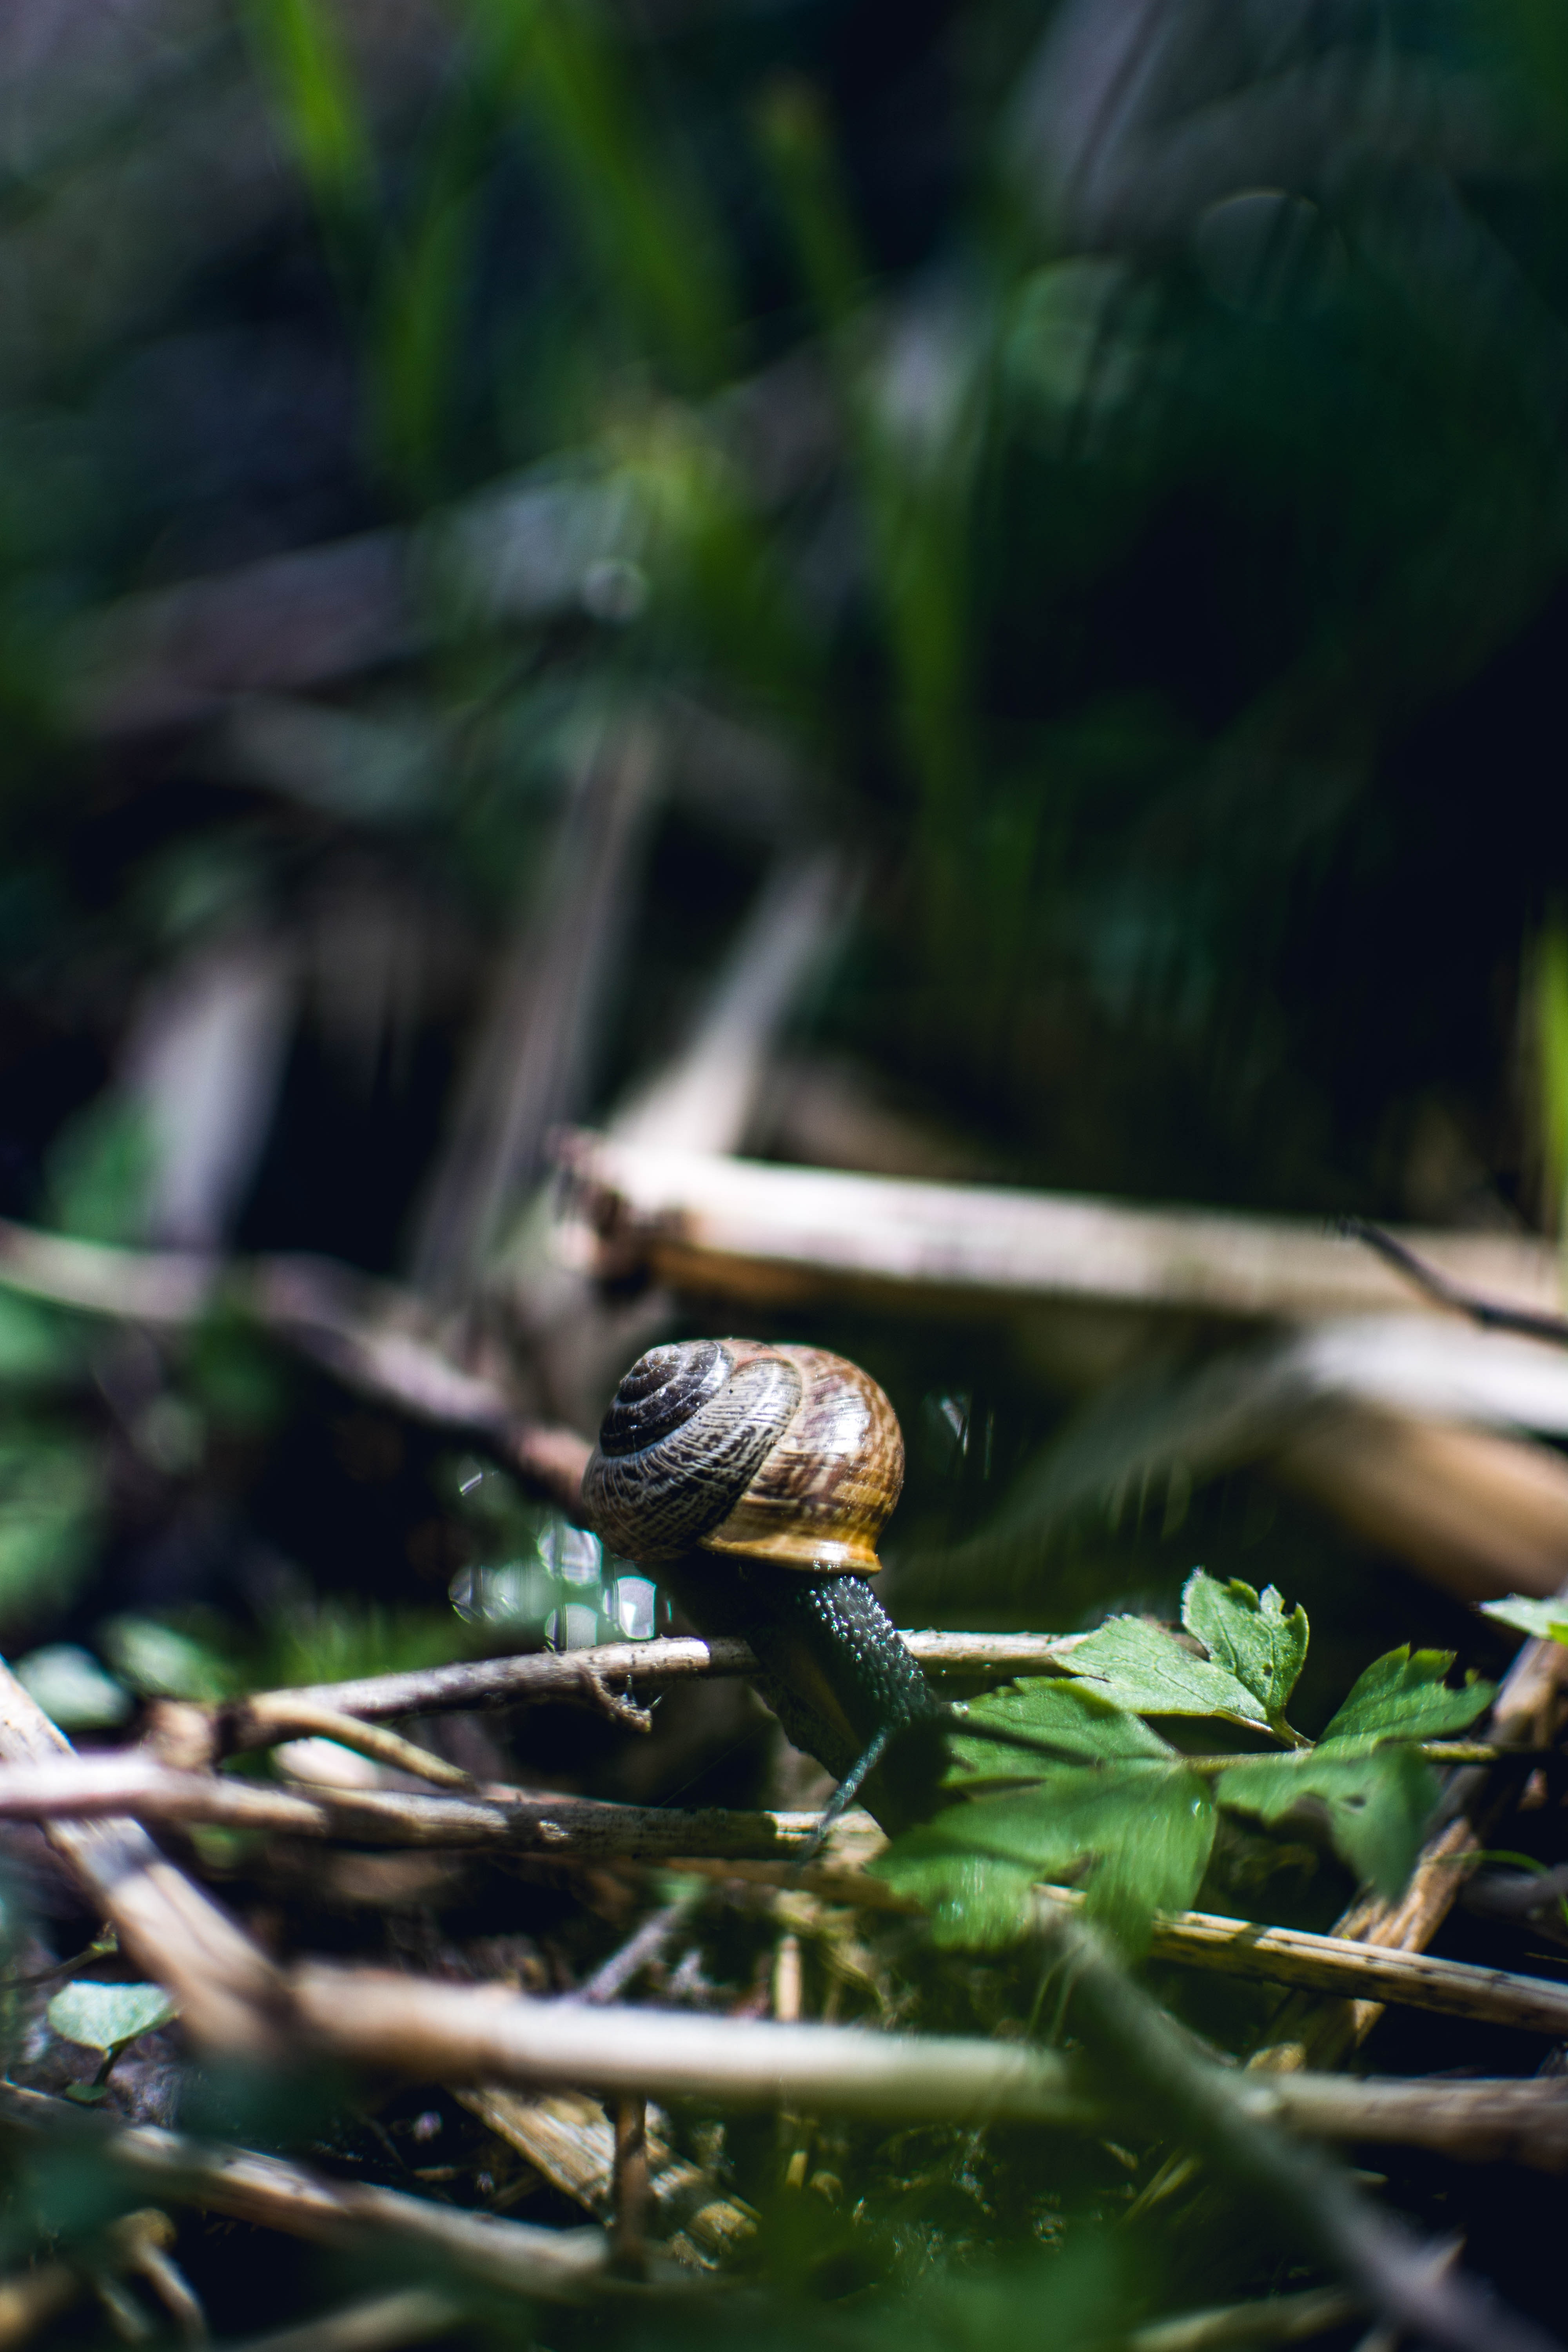
green, vegetation, terrestrial animal, leaf, grass, botany, organism, adaptation, close up, snails and slugs, plant, snail, wildlife, photography, molluscs, plant stem, forest, macro photography, jungle